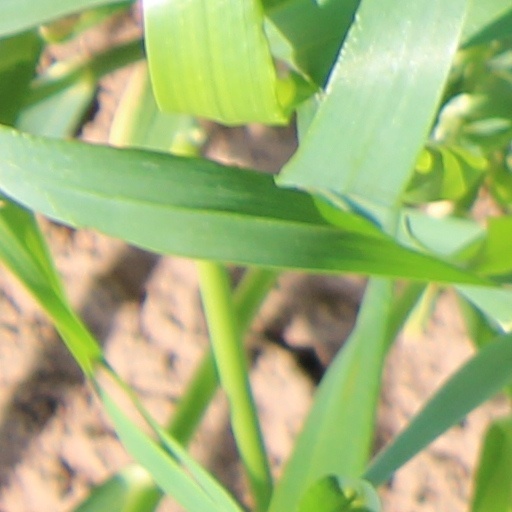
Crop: wheat